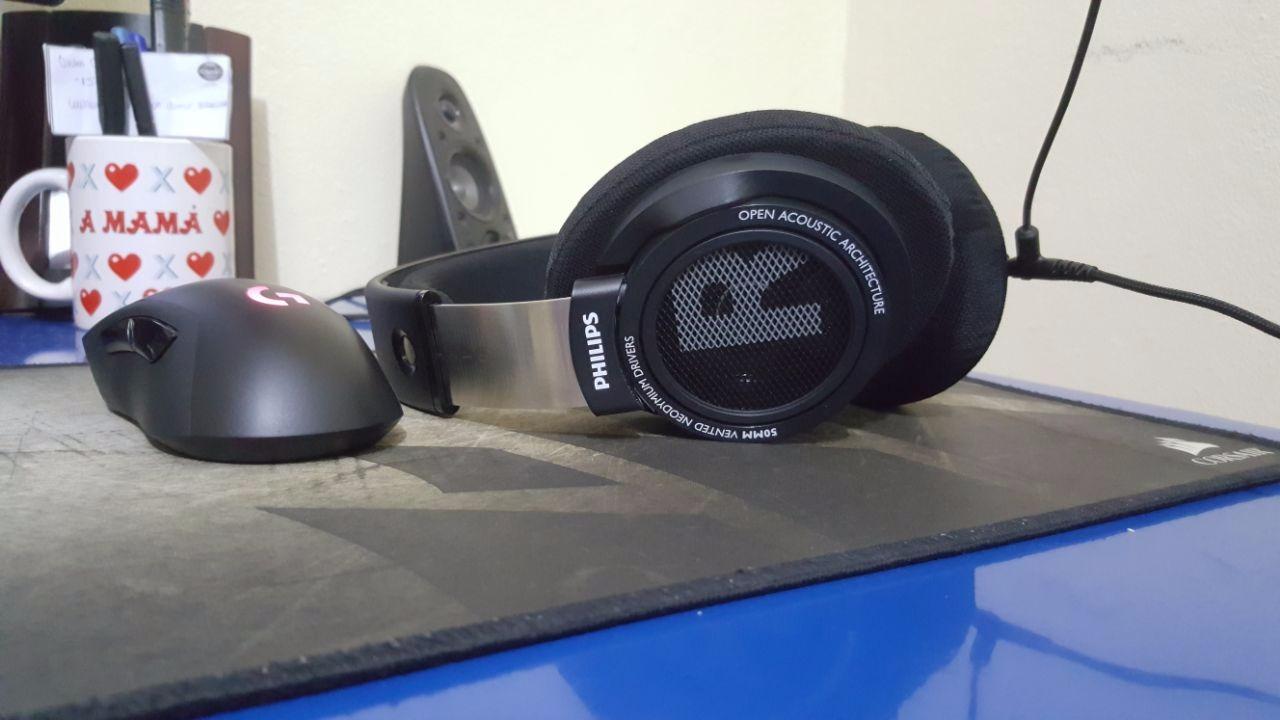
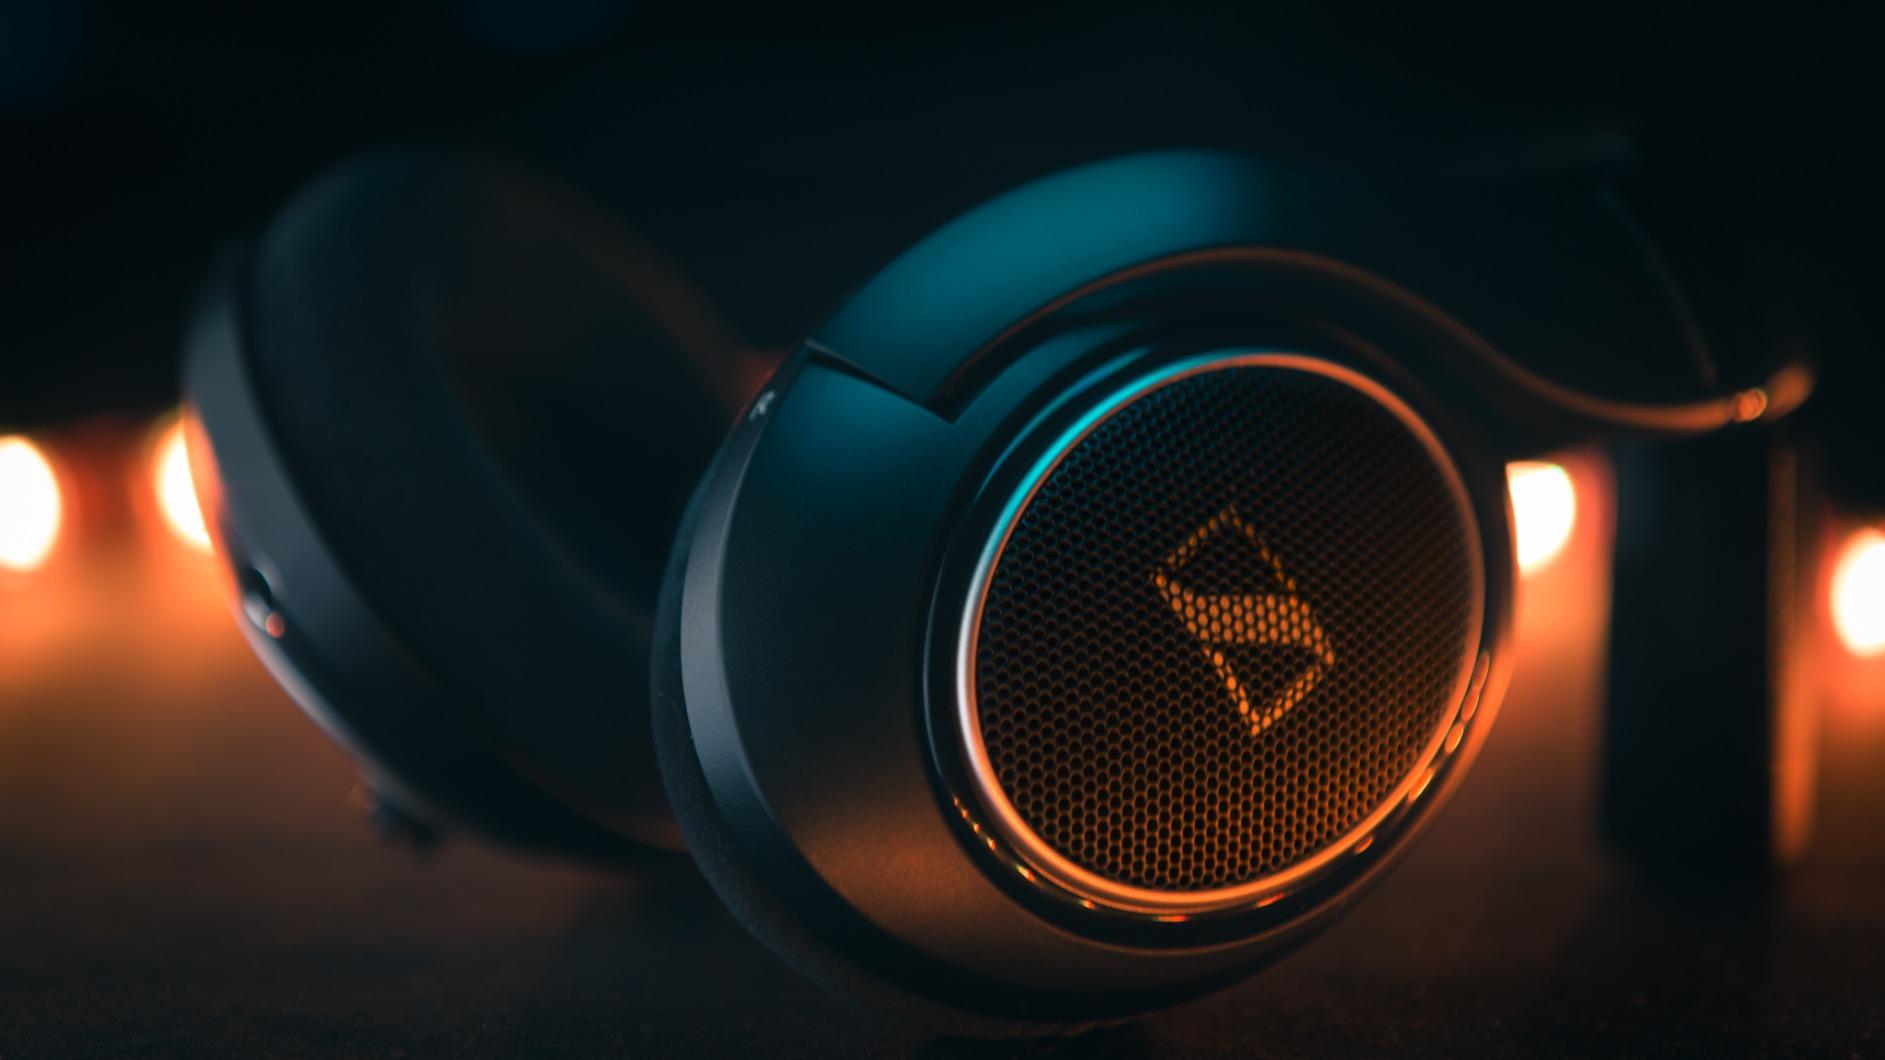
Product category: headphones
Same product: no